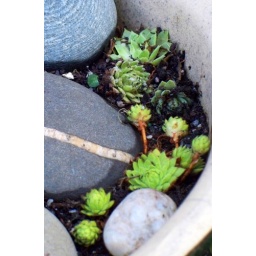
sempervivums &amp;amp; river rocks in a bowl shaped pot 2008